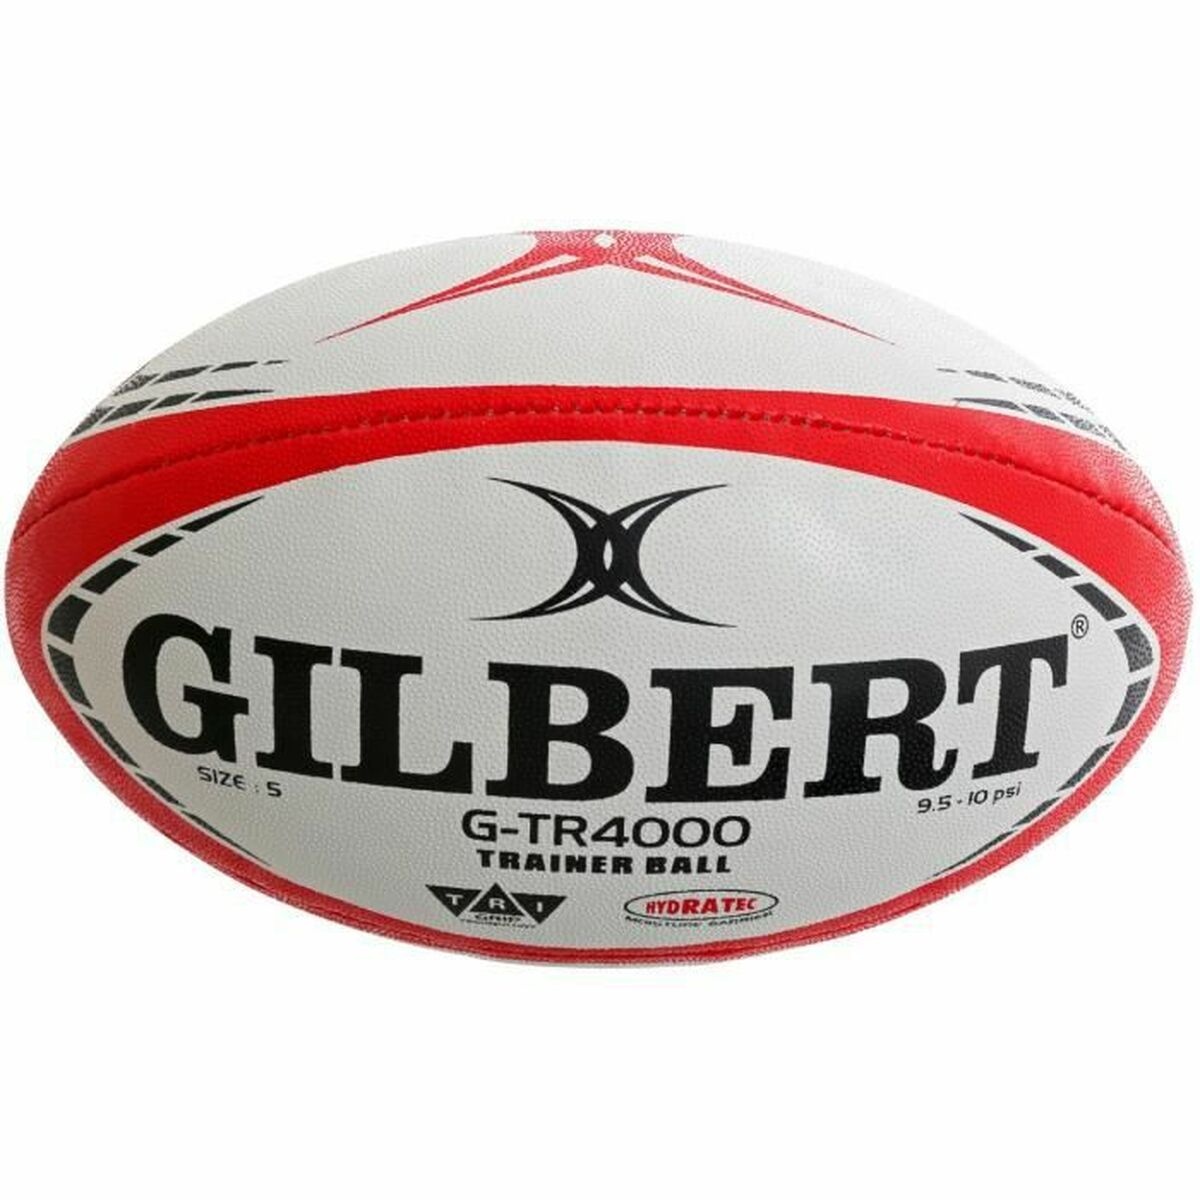
Rugby Ball Gilbert G-TR4000 5 White Red
Keep fit and discover the sector's latest new releases to perform sports with the best guarantees! Purchase Rugby Ball Gilbert G-TR4000 5 White Red at the best price and enjoy a healthy life! Type: Rugby Ball Colour: White Red Size: 5 Approx. weight: 170 g From 13,78 / L General Product Safety Regulations information: RUGBY 1823 France 294 ROUTE DE SAINT OMER - 62280 SAINT MARTIN BOULOGNE 62280 - Saint Martin Boulogne laurent.gaya@gilbertrugby.fr https://www.gilbertrugby.fr
Brand: Gilbert
Category: Sporting Goods > Athletics > Rugby > Rugby Balls